Ariel Jurado

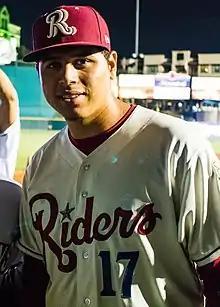
Jurado with the Frisco RoughRiders at the Texas League All-Star Game in 2017

Ariel Bolívar Jurado Agrazal (born January 30, 1996) is a Panamanian professional baseball pitcher for the Samsung Lions of the KBO League. He has previously played in Major League Baseball (MLB) for the Texas Rangers and New York Mets, and in the KBO League for the Kiwoom Heroes.